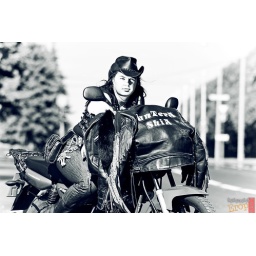
woman in leather clothes on a bike